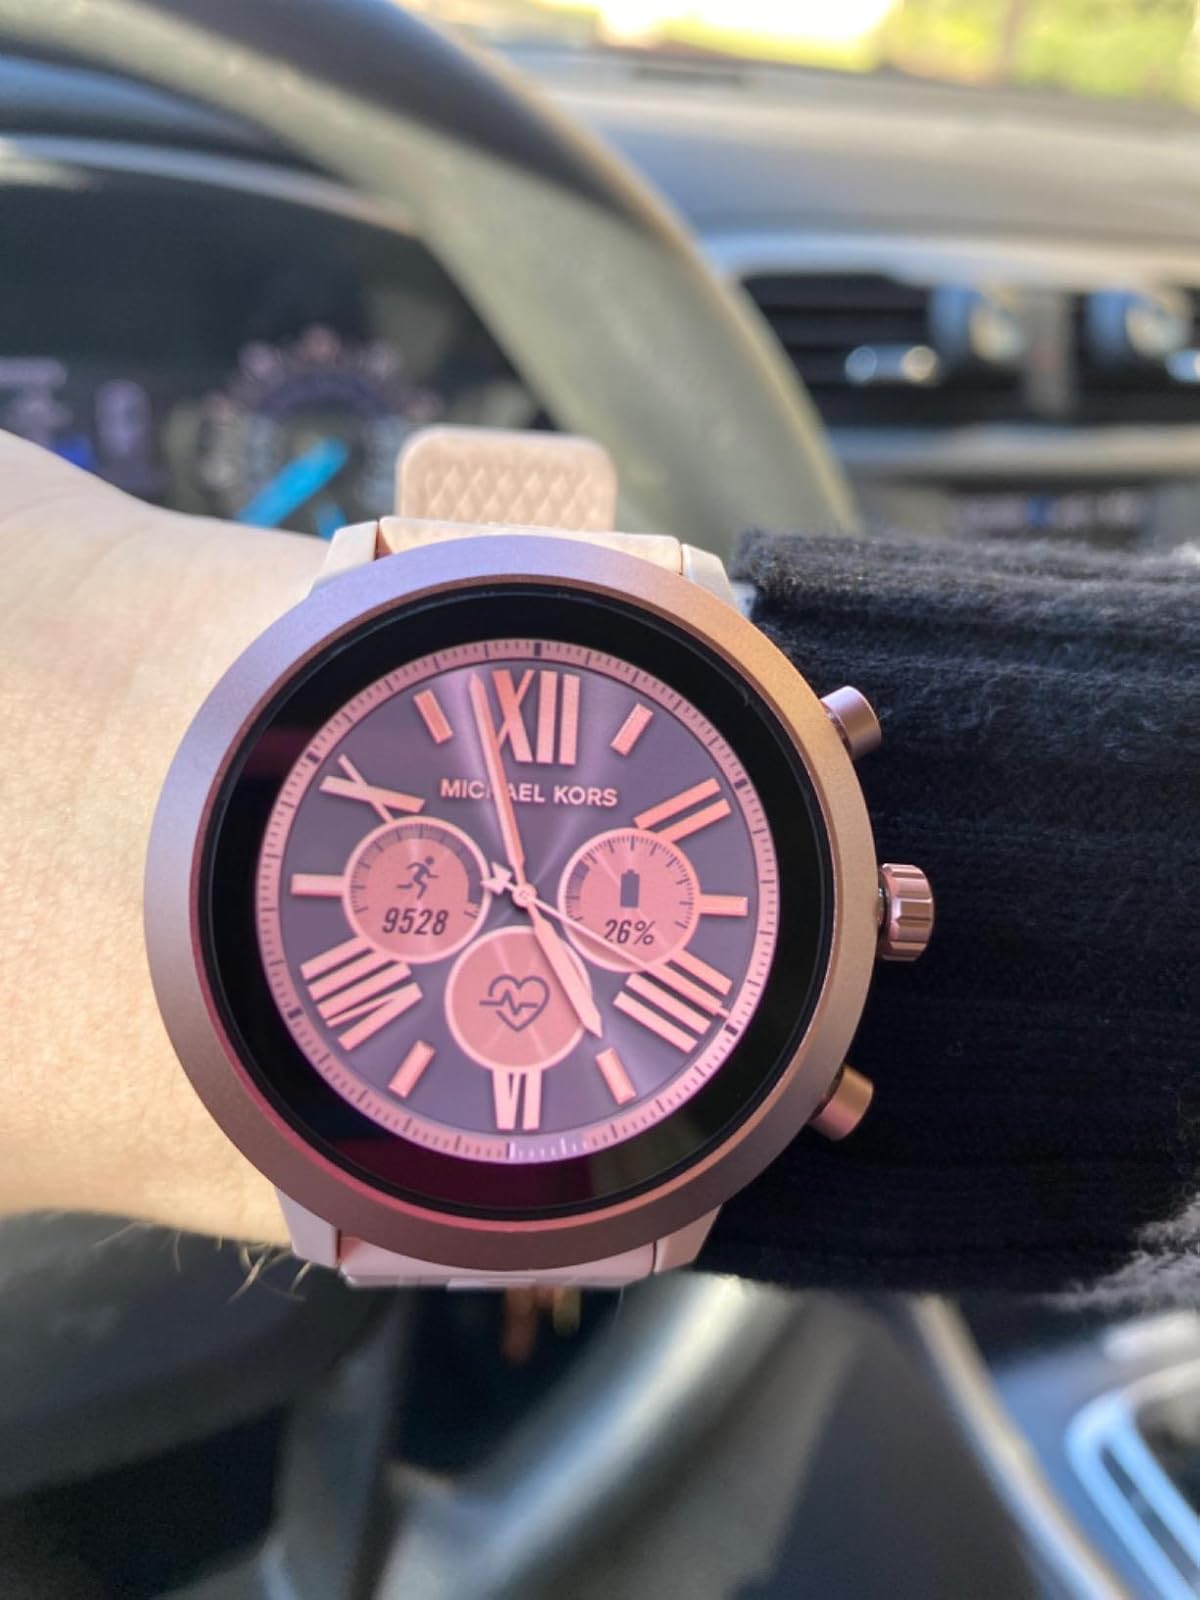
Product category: smartwatch
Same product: yes